United States Merchant Marine

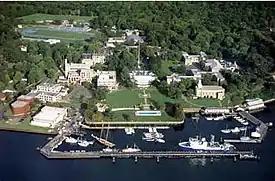
Aerial view of United States Merchant Marine Academy.

The U.S. Merchant Marine Academy (also known as USMMA or Kings Point) is one of the five United States service academies (the others are the United States Military Academy, Naval Academy, Coast Guard Academy, and Air Force Academy), and one of eleven United States maritime academies. It is charged with training officers for the United States Merchant Marine, branches of the military, and the transportation industry.